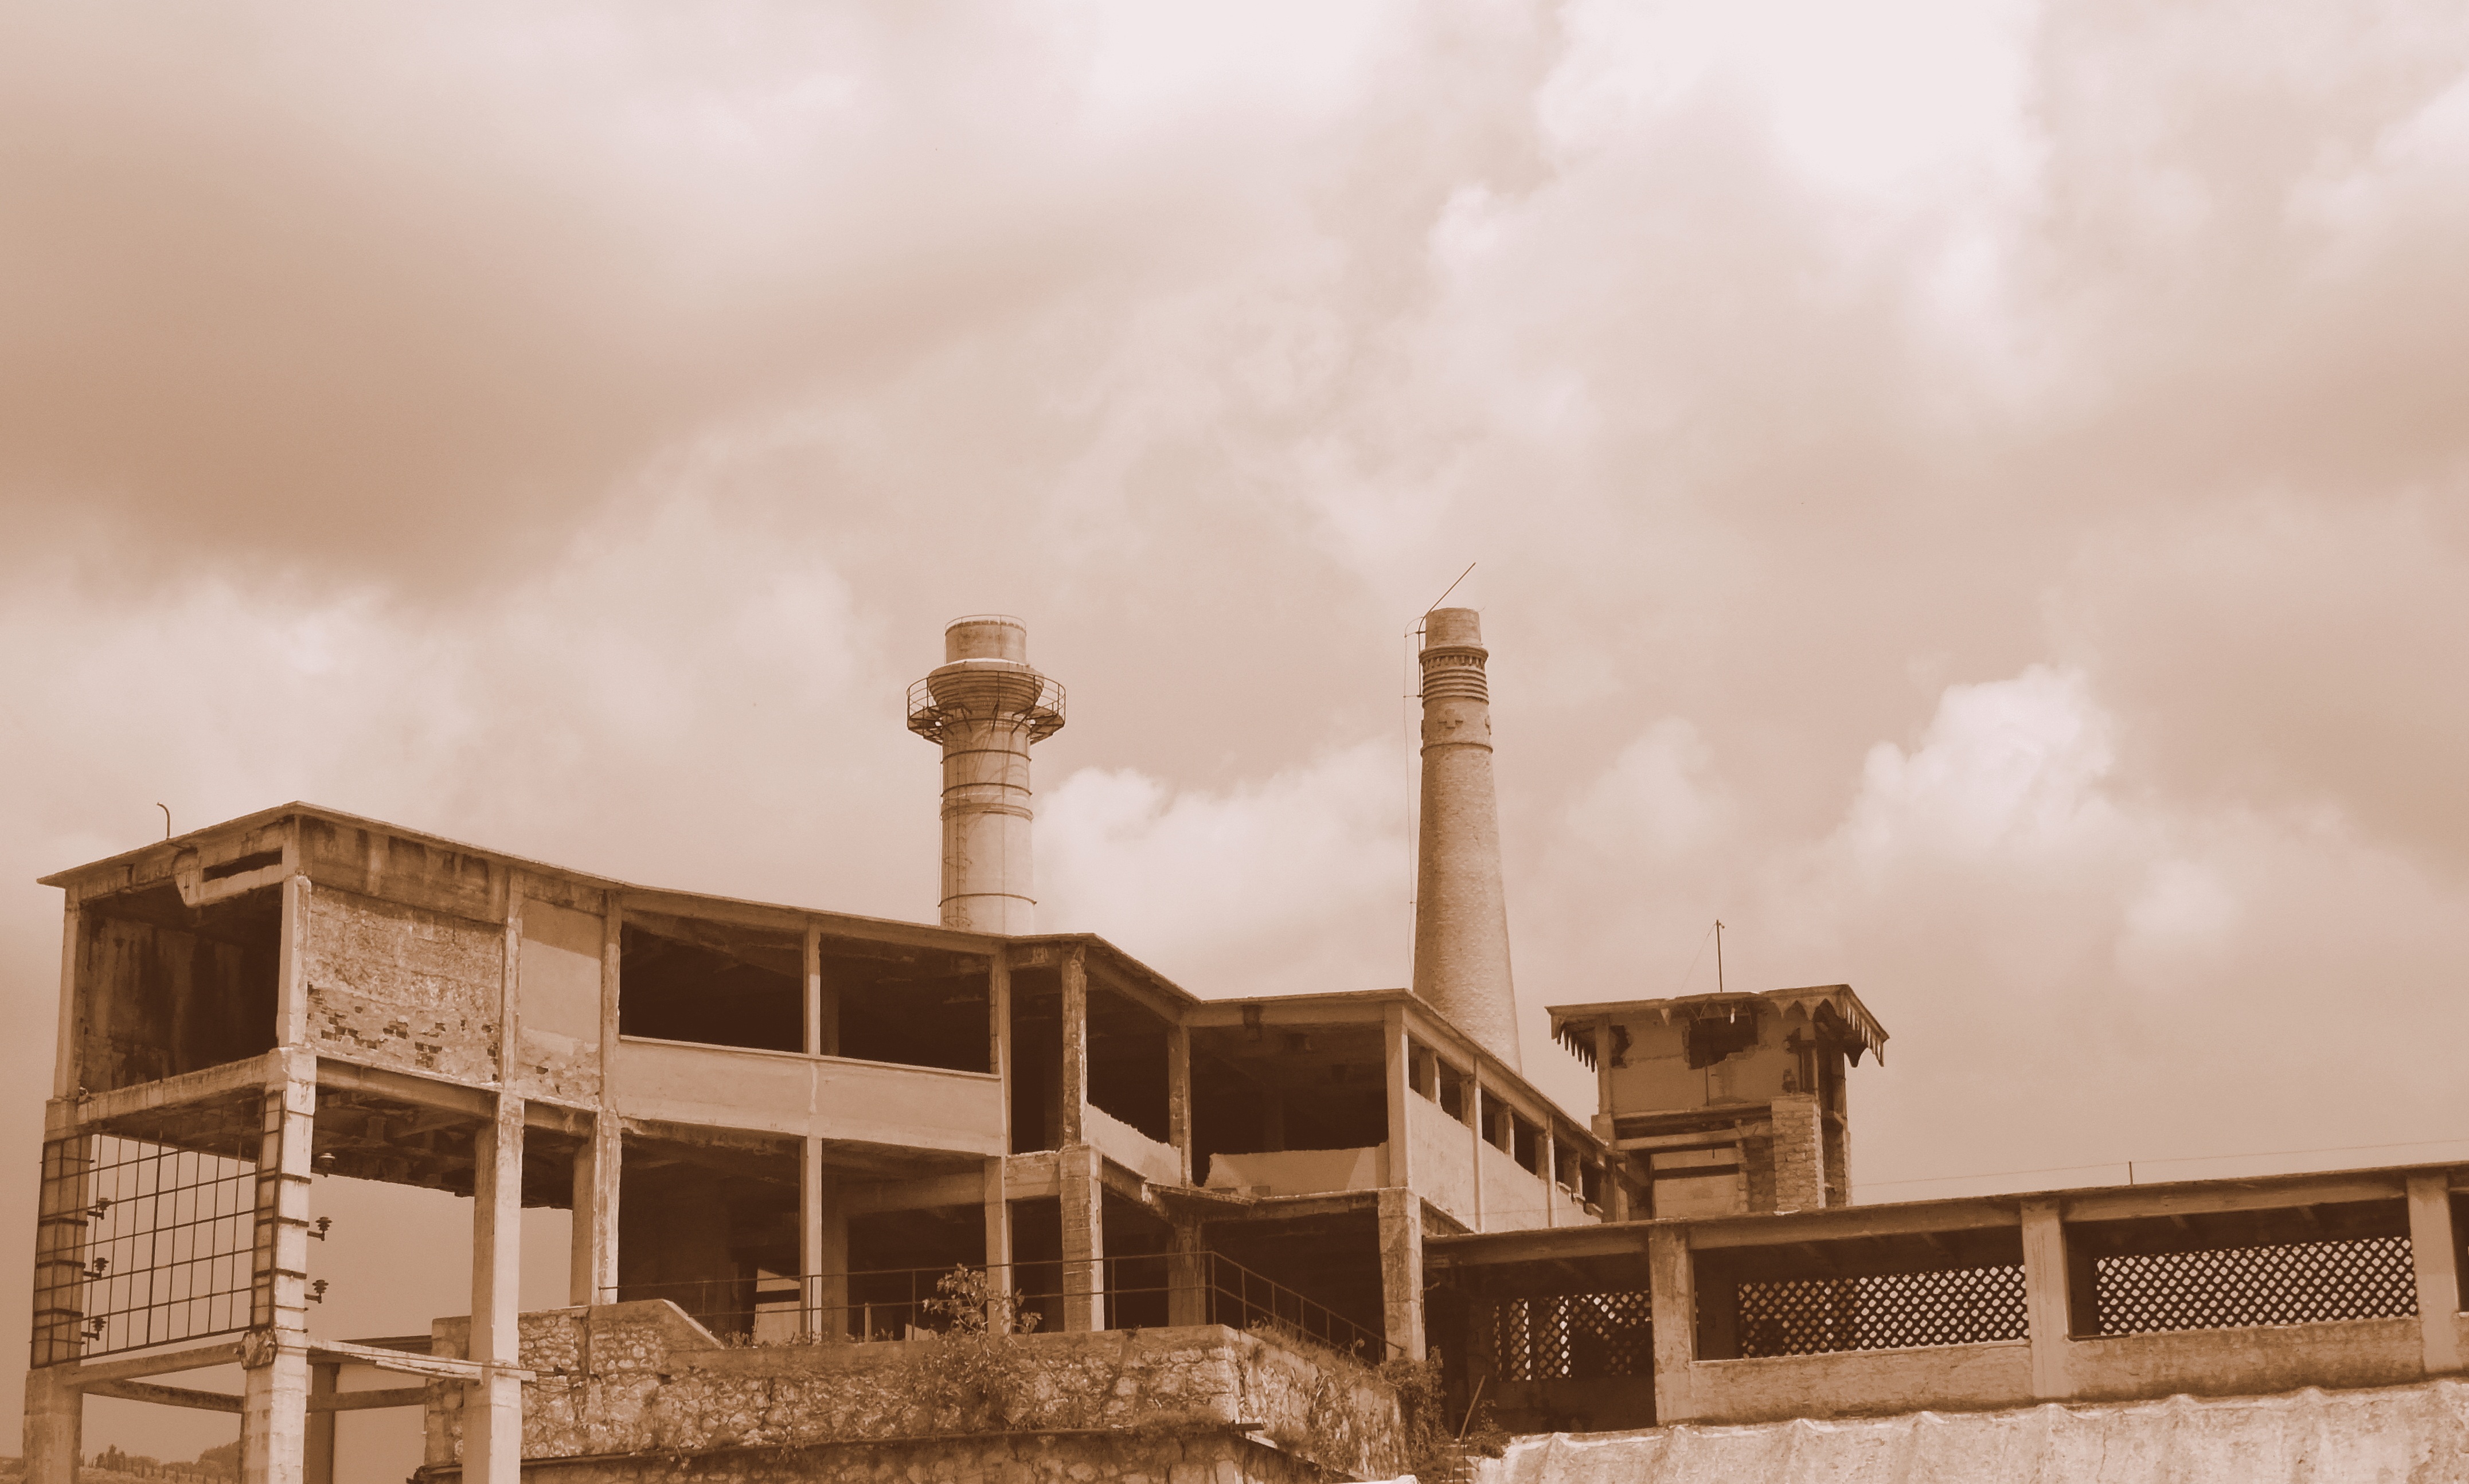
vintage, house, old, ancient, fireplace, factory, smashed, temple, photograph, ugly, demolition, fart, antiquity